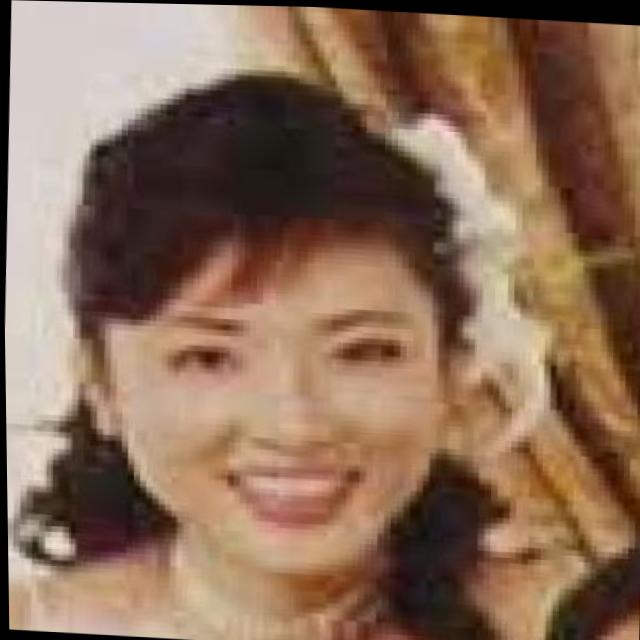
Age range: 21-44